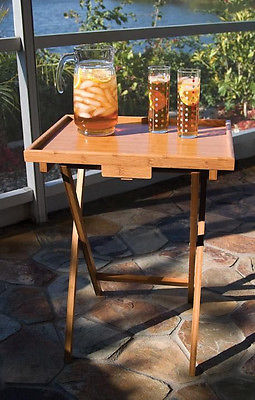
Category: table